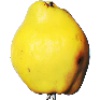
Label: quince